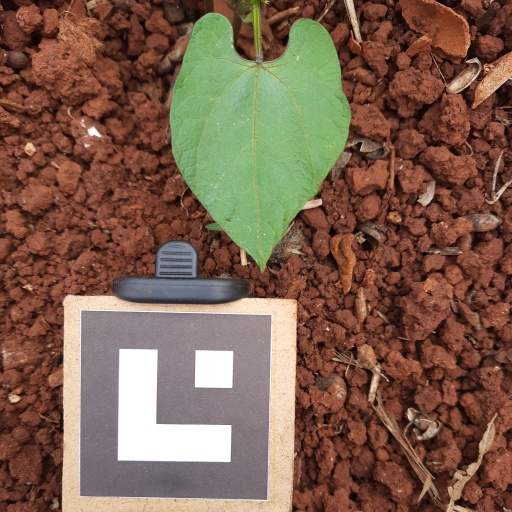
Observations: wavy surface, no eating holes, under shade